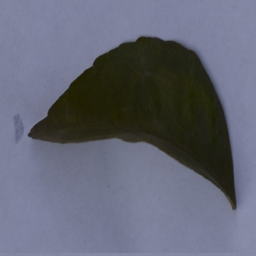
Plant part: leaf
Disease: greening